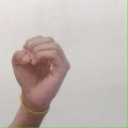
अक्षर: ऊ